Nuraghe

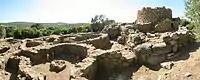
Nuraghe La Prisciona, Nuraghe village near Arzachena, Sardinia

There is no consensus on the function of the nuraghes: they could have been rulers' residences, military strongholds, meeting halls, religious temples, ordinary dwellings or a combination of any of these things. Some of the nuraghes are, however, located in strategic places – such as hills – from which important passages could be easily controlled. They might have been something between a "status symbol" and a "passive defence" building, meant to be a deterrent for possible enemies.